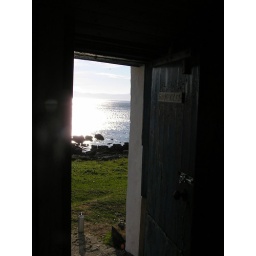
The evening view from the kitchen table - even more dazzling without islands in the background